2015–16 UK and Ireland windstorm season

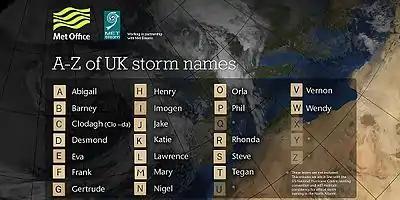
Storm names

Earlier in 2015, the Met Office and Met Éireann announced a pilot project to name wind storms and asked the public for suggestions. The full list of names for 2015, common to both the UK and Ireland, chosen for future selection are: